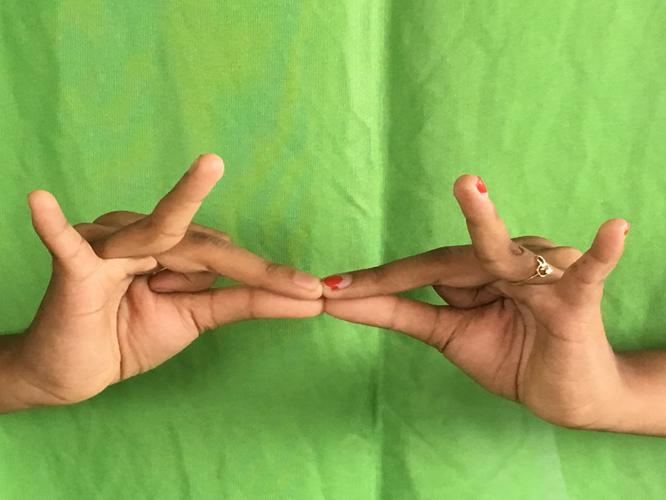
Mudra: Sakata
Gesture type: double_hand